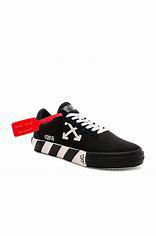
Brand: Off-White
Model: Off Vulc